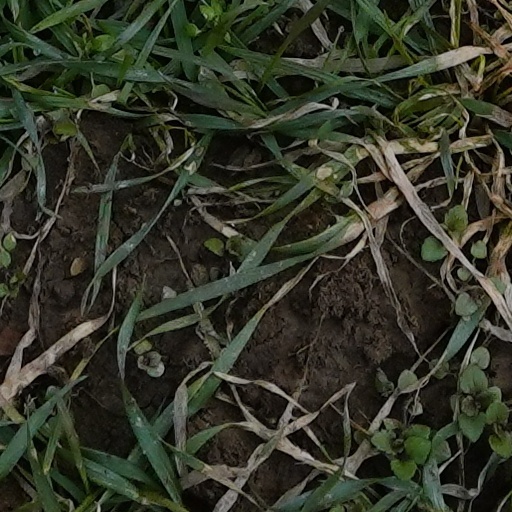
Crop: wheat